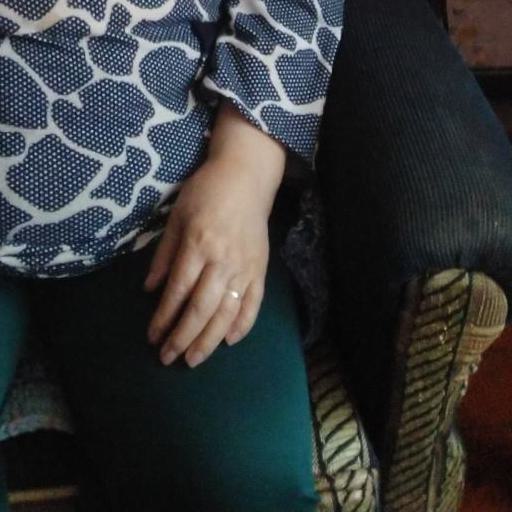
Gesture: no_gesture